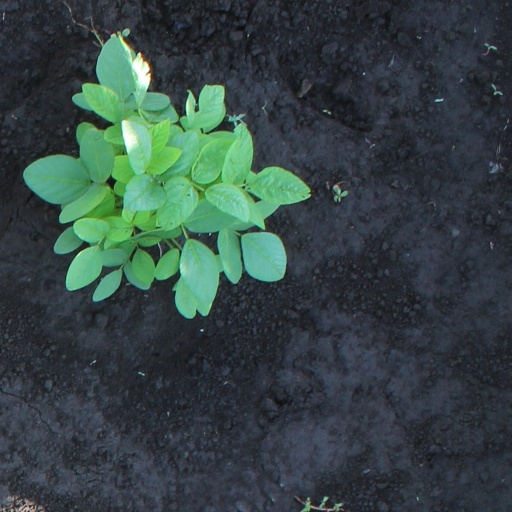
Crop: soybean